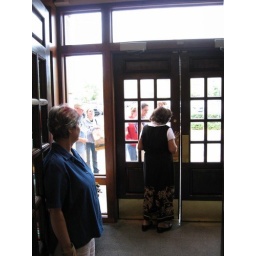
Open the doors for the early birds to be first in line for the book at midnight